Somerton Man

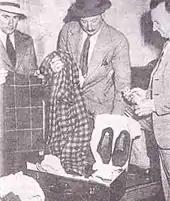
Suitcase and effects, found at Adelaide railway station. From left to right are detectives Dave Bartlett, Lionel Leane, and Len Brown

On 14 January 1949, staff at the Adelaide railway station discovered a brown suitcase with its label removed, which had been checked into the station cloakroom after 11:00 am on 30 November 1948. It was believed that the suitcase was owned by the man found on the beach. In the case were a red checked dressing gown, a size-seven red felt pair of slippers, four pairs of underpants, pyjamas, shaving items, a light brown pair of trousers with sand in the cuffs, an electrician's screwdriver, a table knife cut down into a short sharp instrument, a pair of scissors with sharpened points, a small square of zinc thought to have been used as a protective sheath for the knife and scissors, and a stencilling brush, as used by third officers on merchant ships for stencilling cargo.